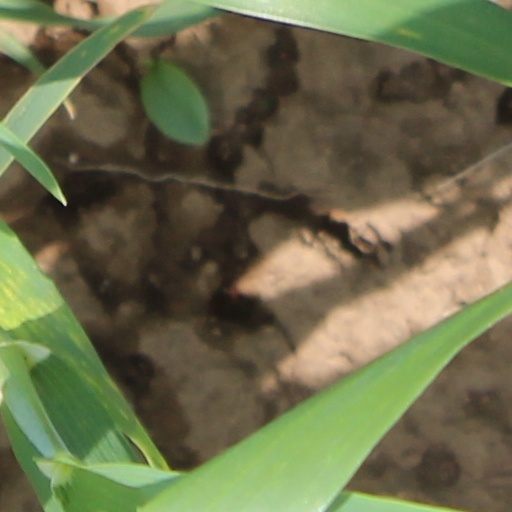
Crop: wheat